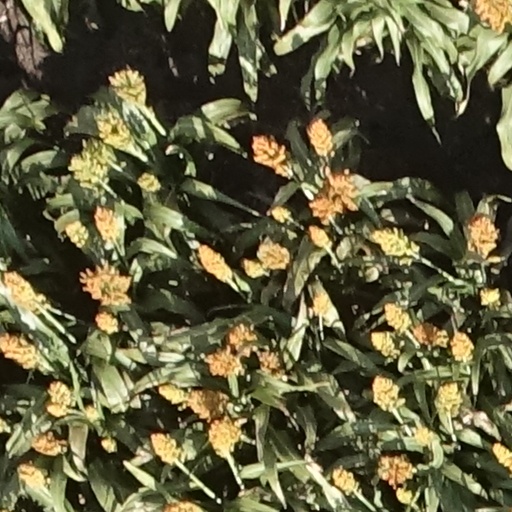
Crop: sorghum